Jan Bułhak

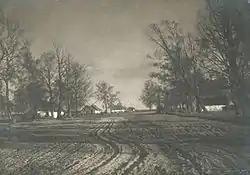
"Wiłkomierz"

Jan Bułhak was born on October 6, 1876, in Ostaszyn, near Navahrudak, Russian Empire (now Belarus). His parents were Walery Antoni Stanisław Bułhak of Syrokomla and Józefa née Haciska of Roch, both local landowners in Ostaszyn. In the village of near Navahrudak, not far from St. Ann's Roman Catholic church, there are four graves of Jan Bułhak's ancestors.